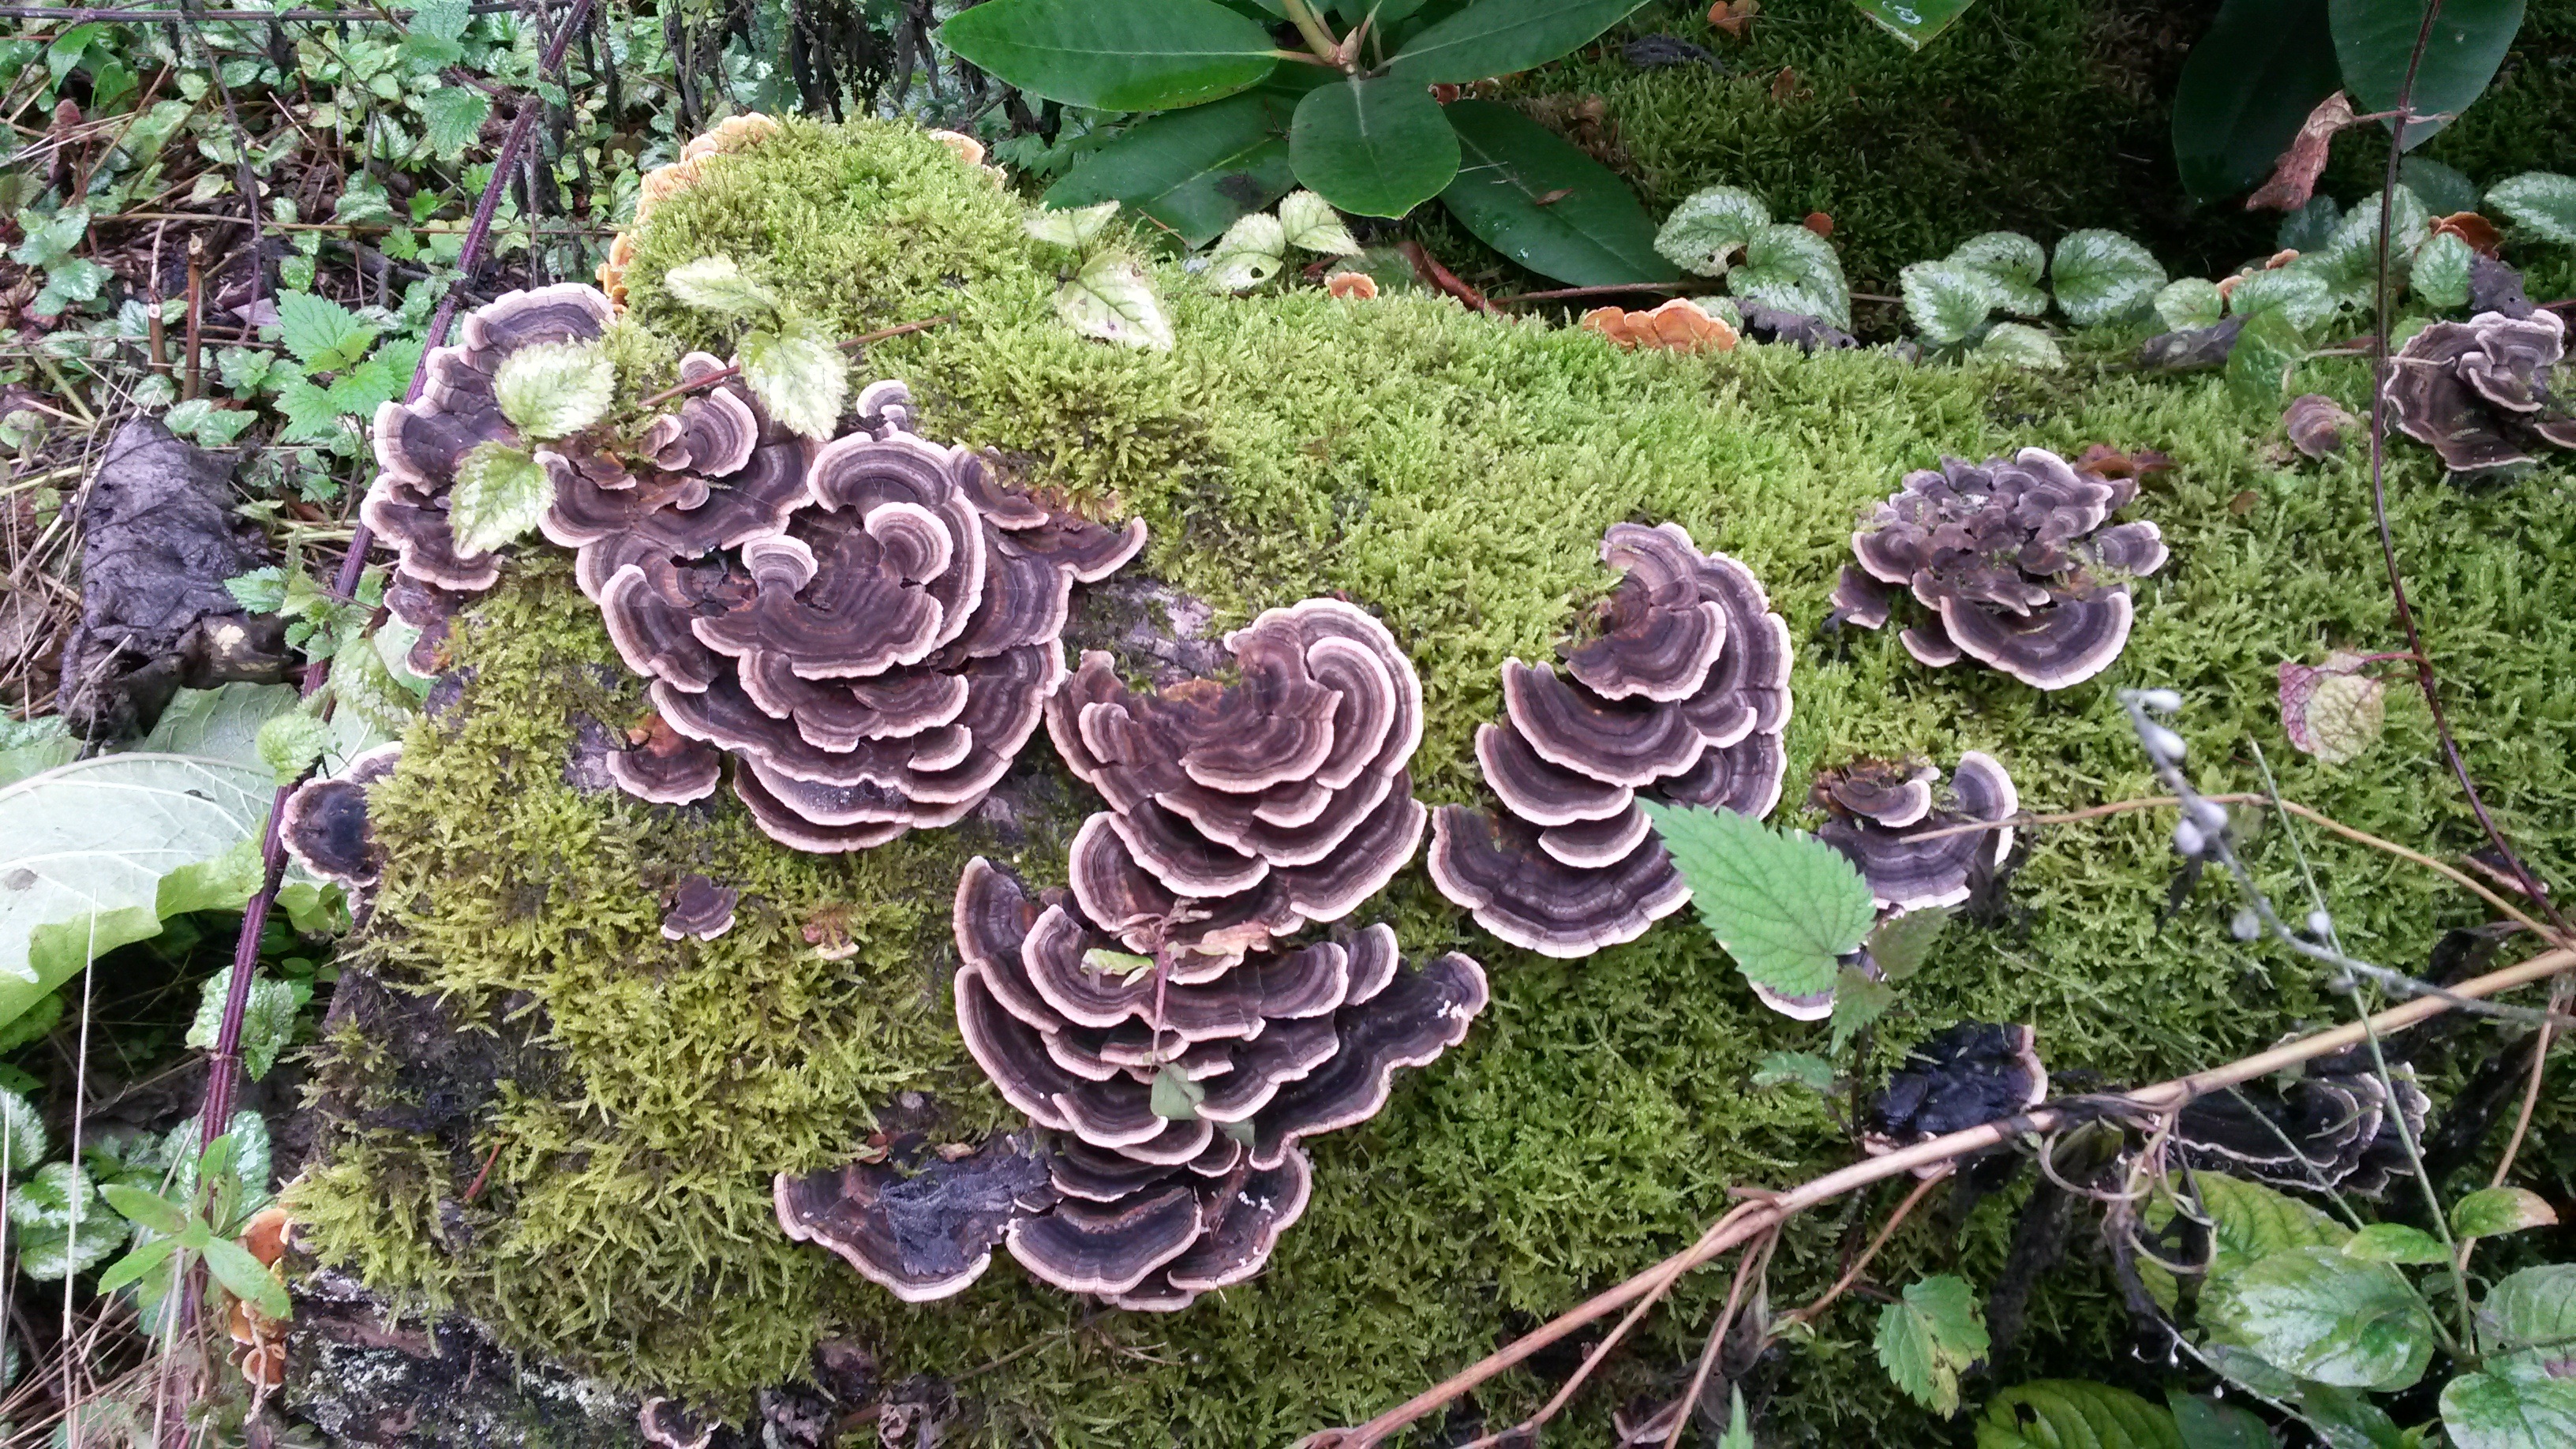
nature, forest, plant, leaf, flower, autumn, botany, mushroom, garden, flora, tribe, toxic, woodland, floristry, mushrooms on tree, flowering plant, annual plant, land plant